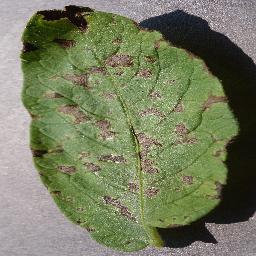
Label: Potato___Early_blight